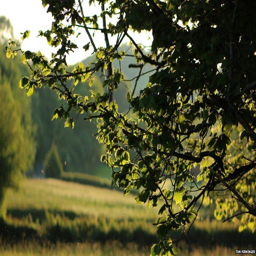
a green landscape shot with leaves in the foreground